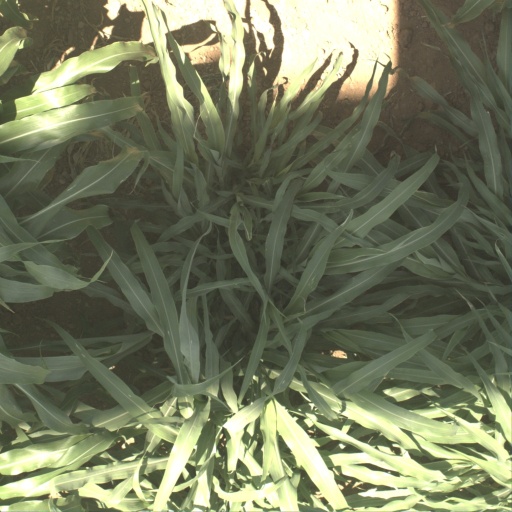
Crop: sorghum